Brabyns Park

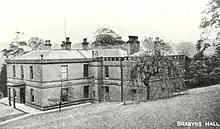
Brabyns Hall as a military hospital c. 1918; it was demolished in 1953

Brabyns Park was formerly the grounds of Brabyns Hall, a mansion house. The estate was originally owned by the Lowe family of Lower Marple. Elizabeth Brabin owned the estate in 1749 and, with her husband Henry, built the Georgian Brabyns Hall and began the landscaping of the grounds. The house faced down the valley to take advantage of the views and lodges controlled access into the park.